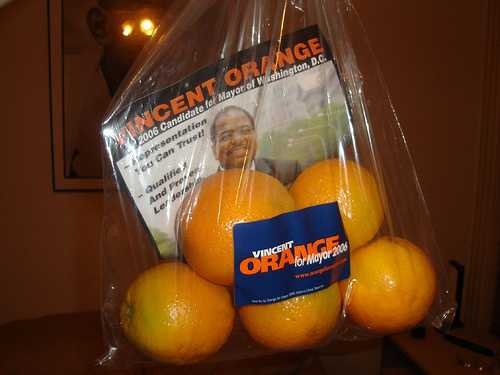
Label: Orange